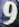
Number: 9